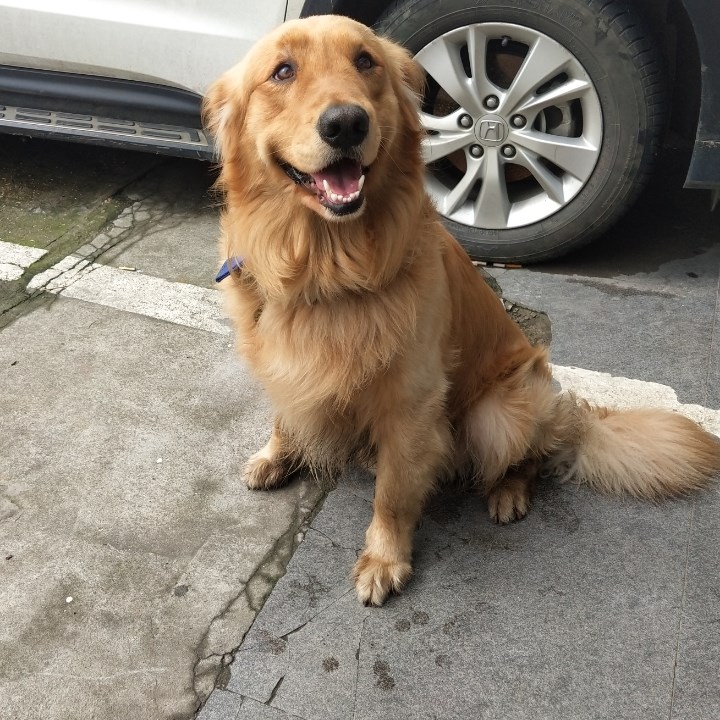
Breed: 5355-n000126-golden_retriever